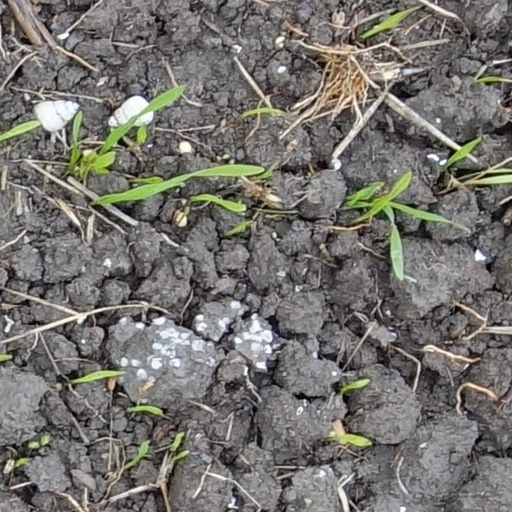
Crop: wheat